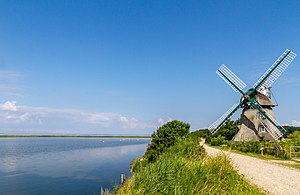
Charlotte (mølle)
Charlotte på dæmningen mellem Gelting Nor (t. v.) og Basrød Nor (t. h.)
Charlotte er navnet på en restaureret stråtækt hollandsk vindmølle med jordomgang, der krøjer med vindrose. Møllen er beliggende i naturreservatet Gelting Birk i det østlige Angel i Sydslesvig, vest for Nyby Vestermark ved vandrestien til halvøens spids Birk Nak. Den er opført i 1826, da Sydslesvig endnu var dansk. Navnet stammer fra overstaldmester Charlotte af Plessen, der døde 1822 på det nærliggende Gelting Gods. Efter en anden teori fik møllen navnet fra Charlotte af Bjelke, barnebarn af baronen af Gelting.